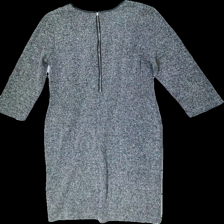
View: back
Type: Dress
Category: Ladies
Brand: H&M
Colors: Black, White
Material: 57% polyester 28% cotton 15% viscose
Cut: Regular
Size: L
Season: All
Price range: 50-100
Recommended usage: Reuse